Gerda Taro

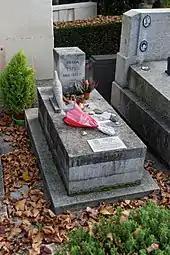
Taro's grave at Père Lachaise Cemetery. Designed by Alberto Giacometti, it features the falcon Horus, and the epitaph "So nobody will forget your unconditional struggle for a better world" (in French and Catalan)

During her coverage of the Republican army retreat at the Battle of Brunete, Taro hopped onto the runningboard of General Walter's car that was carrying wounded soldiers. As reported in "Le Soir" on Tuesday 27 July 1937 and relayed in the "Belfast Telegraph"; During the fighting at Brunete on Sunday [25 July] Mlle. Taro rallied a retreating group of militia, and persuaded them to return to occupy one of the trenches, where they withstood an intense bombardment for an hour. When forced to retreat, Mlle. Taro jumped on the running board of a car. An insurgent tank rushing up to the lines emerged suddenly from a side road and collided with the car. Mlle. Taro was rushed to hospital at Escorial seriously hurt and given blood transfusion, but died yesterday morning.Taro's critical wounds caused her death on 26 July 1937.